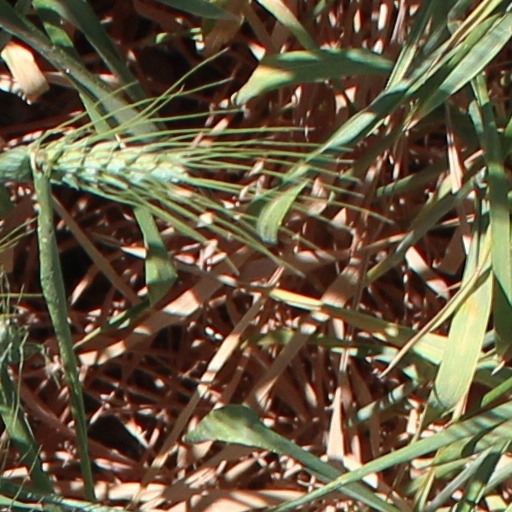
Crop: wheat